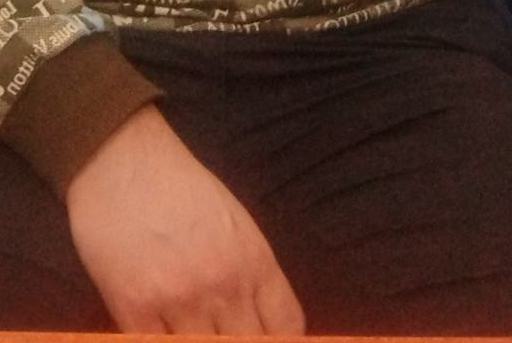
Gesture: no_gesture